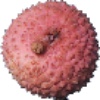
Label: Lychee 1